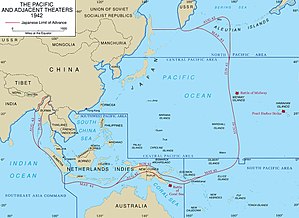
Cactus Air Force / Baggrund
Stillehavet i august 1942. Guadalcanal ligger i den nedre halvdel midt i højre side af kortet.
Cactus Air Force er betegnelsen for den vestallierede flystyrke, som var stationeret på øen Guadalcanal fra august 1942 til december 1942 under den indledende del af slaget om Guadalcanal og især de fly, som operererede fra Henderson Field. Fra december blev enhedens officielle navn Allied Air Forces in the Solomons, men Cactus Air Force blev stadig anvendt tit i omtale af enheden. Begrebet "Cactus" er afledt af de Allieredes kodenavn for øen. I april 1943 blev enheden omdøbt til AirSols.